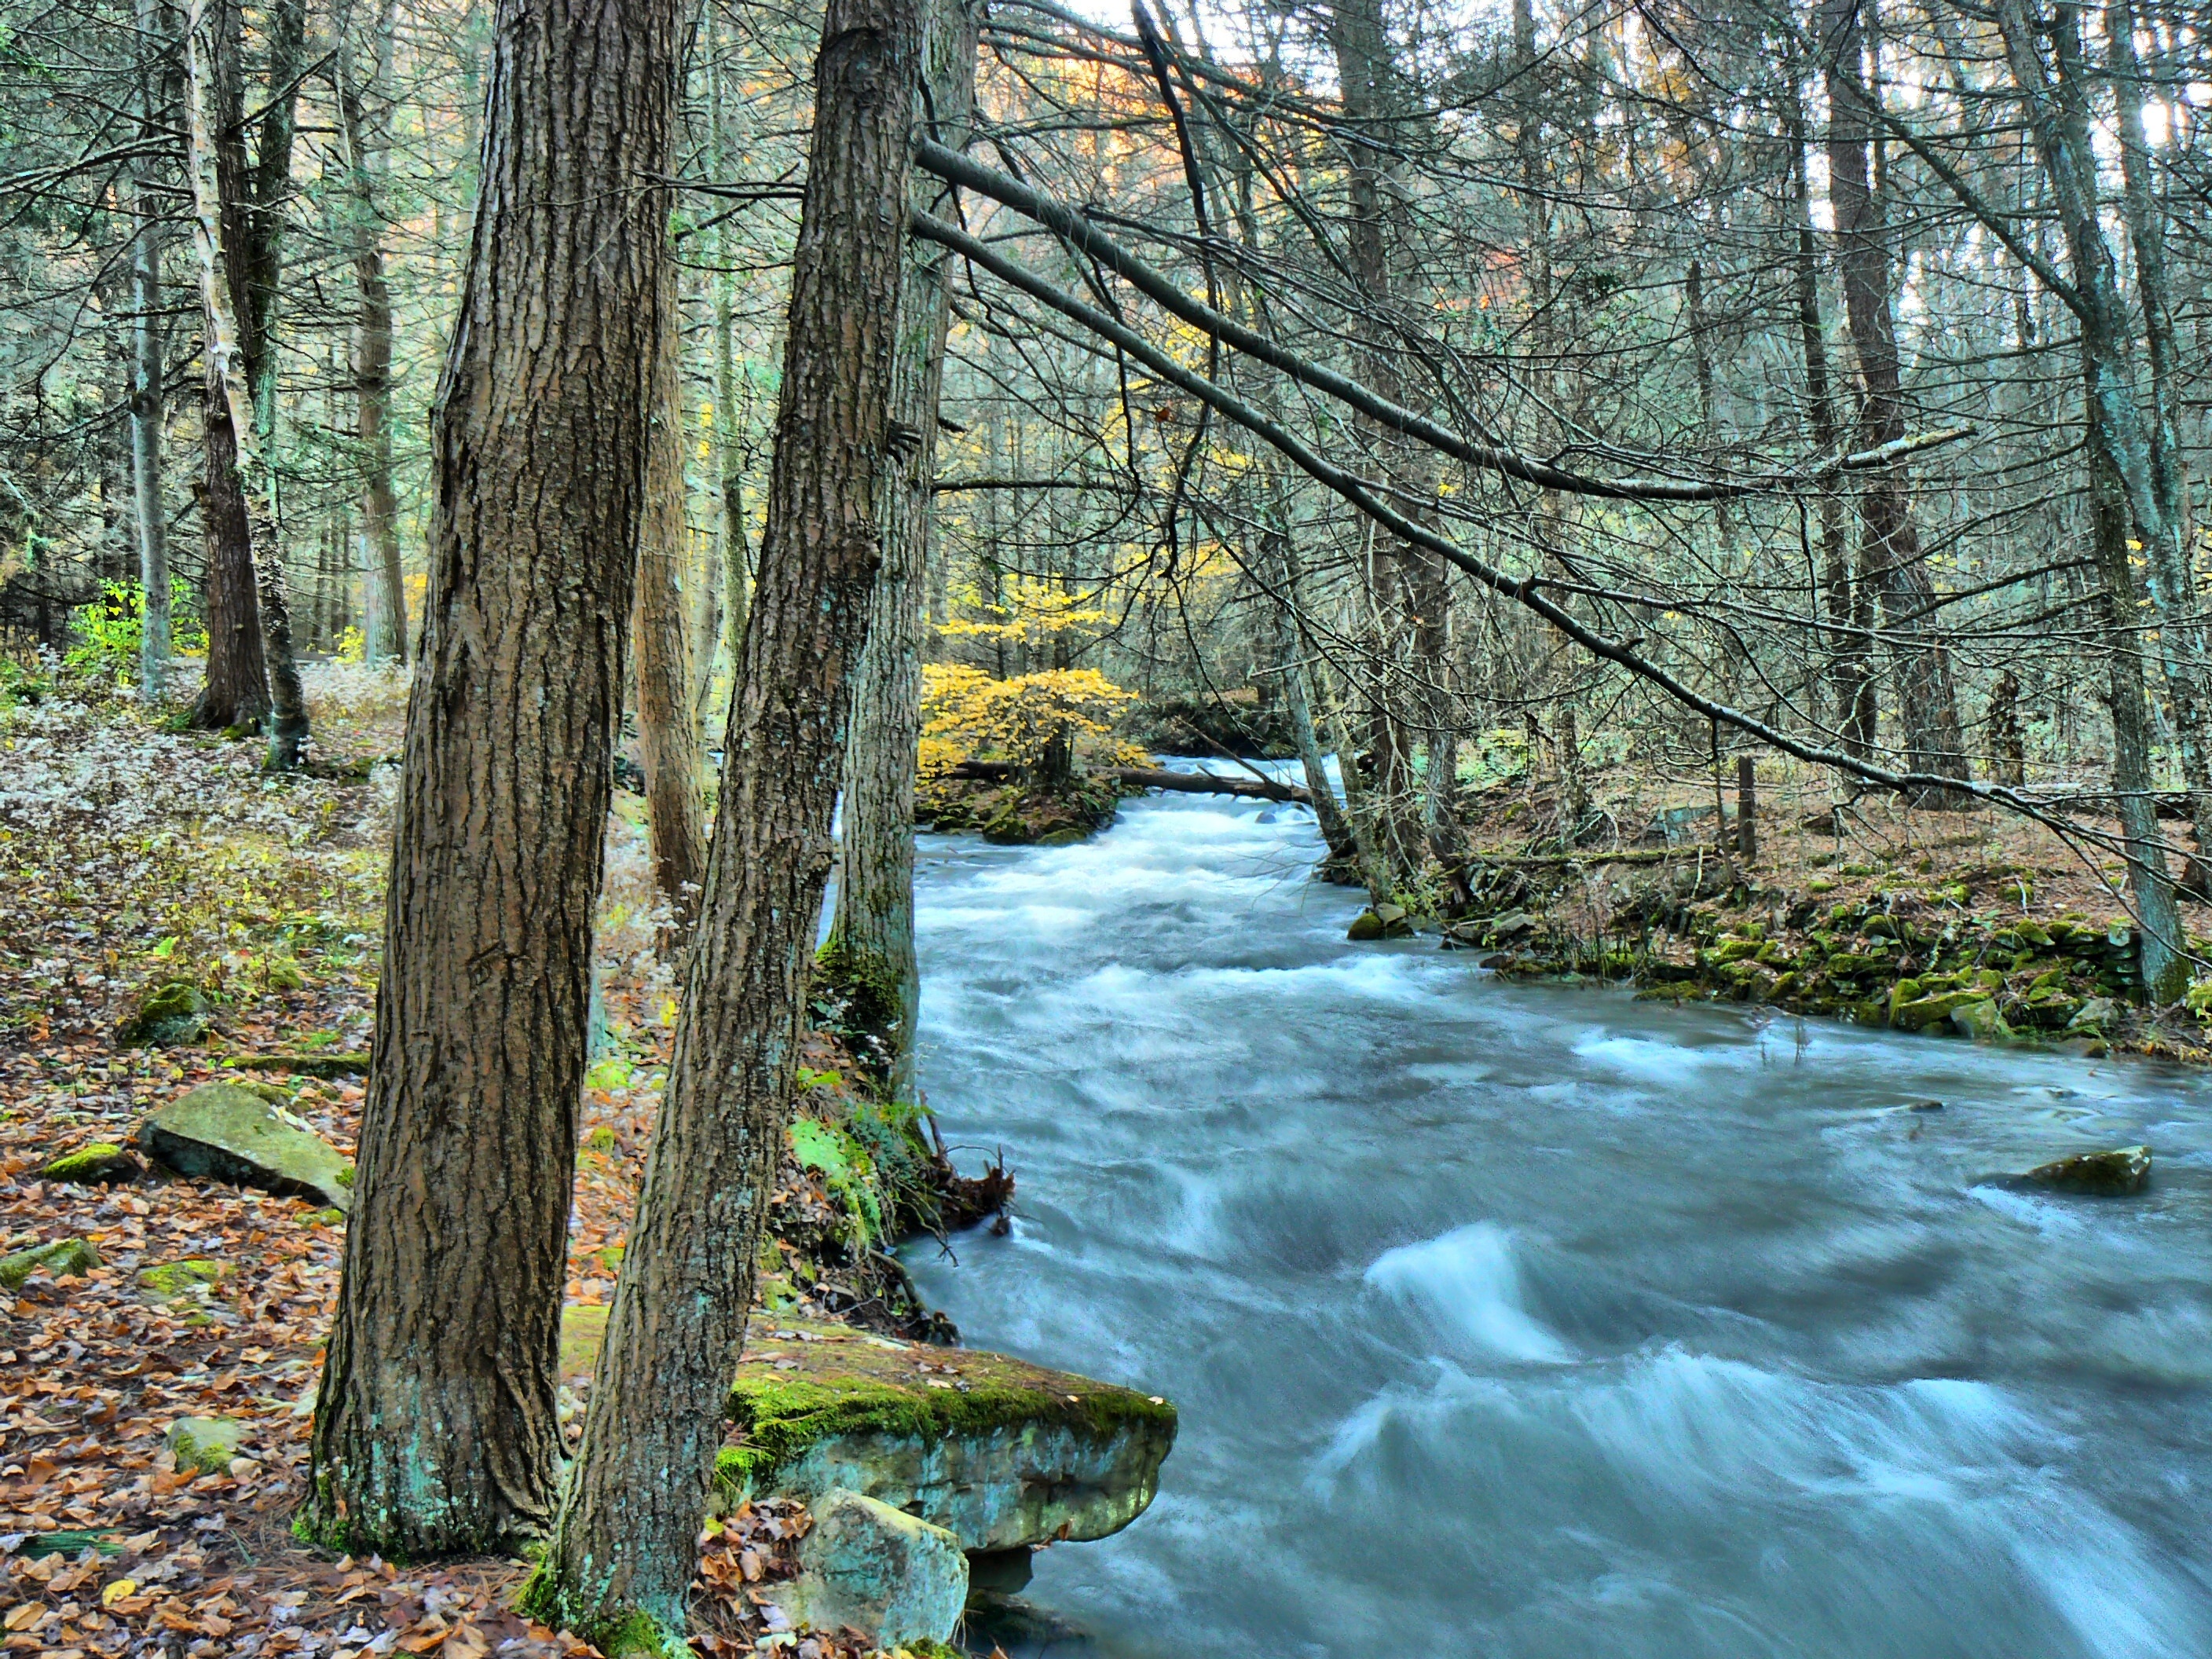
tree, water, nature, forest, outdoor, creek, swamp, wilderness, trail, leaf, river, summer, moss, stream, green, flow, autumn, park, season, rocks, rainforest, wetland, boulders, woodland, habitat, ecosystem, biome, old growth forest, natural environment, geographical feature, woody plant